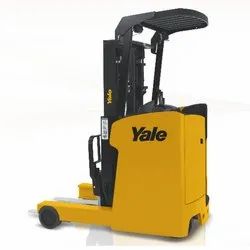
Label: Yale_FBR15SZ_1500_Kg_Stand_On_Reach_Truck